Josh Miller (punter)

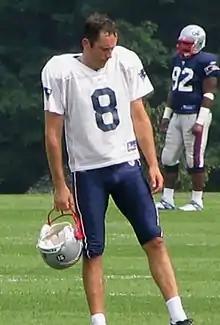
Miller at Patriots training camp, 2007.

Joshua Harris Miller (born April 14, 1970) is an American former professional football player who was a punter in the Canadian Football League (CFL) and National Football League (NFL)